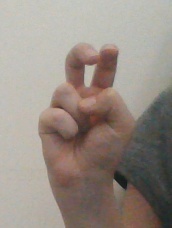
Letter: toot